Count of Sabugosa

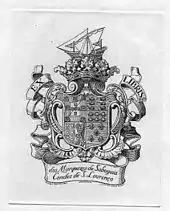
Coat-of-arms of the Count of Sabugosa

The Count of Sabugosa, was a title created by letter on 19 September 1729 by King John V of Portugal for Vasco Fernandes César de Meneses and his descendants.